Dixie

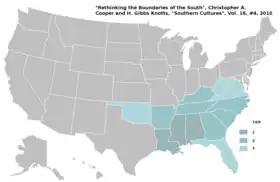
Southern United States by Christopher A. Cooper and H. Gibbs Knotts

During the Jazz Age and the American folk music revival, "Dixie" was used widely in popular music such as "Swanee", "Are You From Dixie?", "Is It True What They Say About Dixie?" and, in the era of rock and roll, "The Night They Drove Old Dixie Down" and "Dixieland Delight". The first popular song to contain "Dixie" in its name was "I Wish I Was In Dixie", composed in 1859 and incorporated as an unofficial anthem of the Confederate States of America.